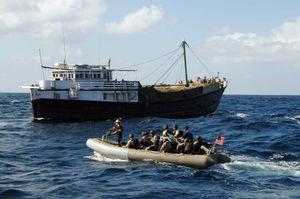
La piraterie moderne désigne l'ensemble des activités maritimes illégales en regard des lois internationales. Ces activités, fondées sur la violence et la contrainte, comprennent l'enlèvement de personnes avec demande de rançon, le vol, le meurtre et le sabotage. Version moderne de la célèbre piraterie du XVIIIᵉ siècle, la piraterie moderne touche particulièrement la corne de l'Afrique, obligeant les flottes militaires à s'allier dans des missions de surveillance. Pour lutter contre ce phénomène, les armateurs équipent de plus en plus leur navire : avec des alarmes silencieuses dès les années 1990 et à présent le recours à des sociétés de sécurité présentes directement à bord des bateaux. Sur le plan juridique, les lois nationales et internationales évoluent depuis les années 2000 afin d'enrayer cette forme de banditisme nuisible aux échanges commerciaux internationaux.
En langage maritime, l'accostage consiste pour un navire ou une embarcation à venir parallèlement à un quai ou à un autre navire afin de s'y amarrer.